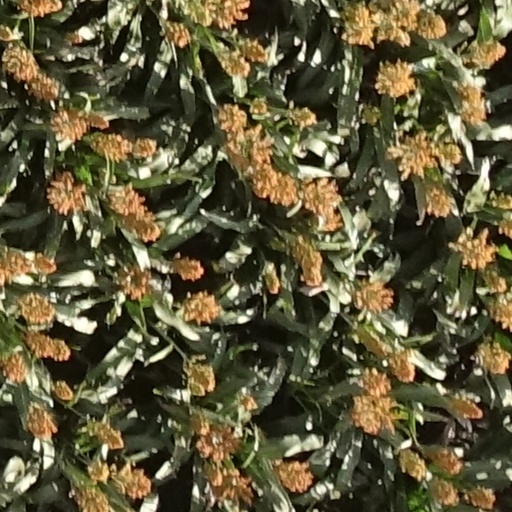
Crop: sorghum